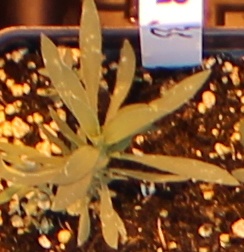
Label: Kochia